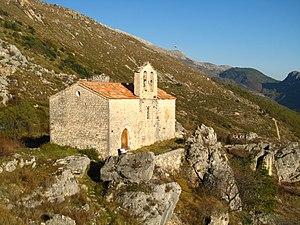
Chapelle Saint-Étienne de Gréolières Hautes (Alpes-Maritimes) This building is classé au titre des Monuments Historiques. It is indexed in the Base Mérimée, a database of architectural heritage maintained by the French Ministry of Culture,
La liste qui suit présente les édifices du département des Alpes-Maritimes protégés au titre des monuments historiques et répertoriés dans la base Mérimée du ministère français de la Culture, à l'exception de ceux des communes de Nice et Grasse présentés respectivement dans la liste des monuments historiques de Nice et dans la liste des monuments historiques de Grasse. Les édifices de la commune de Cannes sont également présentés dans la liste des monuments historiques de Cannes.
Cet article recense les édifices religieux des Alpes-Maritimes, en France, munis d'un clocher-mur.
Gréolières est une commune française située dans le département des Alpes-Maritimes, en région Provence-Alpes-Côte d'Azur.